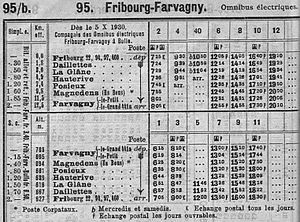
Køreplan
Vinterkøreplan for trolleybus i Fribourg i 1930-31.
En køreplan er en oversigt over, hvornår tog, busser eller sporvogne kører ad en given strækning eller linje. I daglig tale bruges det både om oversigter for enkelte strækninger/linjer og for samlinger af sådanne oversigter for et givent område eller selskab.